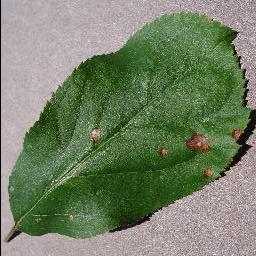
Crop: apple
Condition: black_rot